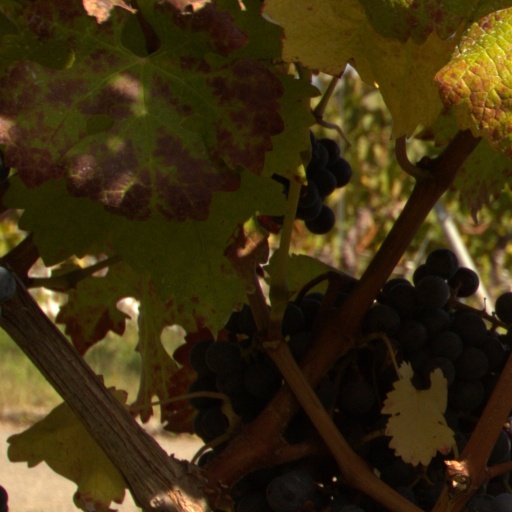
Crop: grape